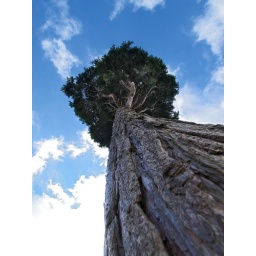
This tree is in the formal garden of the Elizebethan house Charlecote Manor in Warwickshire